University of Sydney

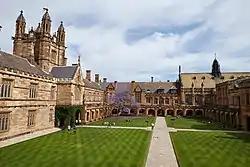
The University of Sydney is consistently one of the highest-ranking universities in Australia

As of 2016, the university is undertaking a large capital works program with the aim of revitalising the campus and providing more office, teaching and student space. The program will see the amalgamation of the smaller science and technical libraries into a larger library, and the construction of a central administration and student services building along City Road. A new building for the School of Information Technologies opened in late 2006 and has been located on a site adjacent to the Seymour Centre. The busy Eastern Avenue thoroughfare has been transformed into a pedestrian plaza and a new footbridge has been built over City Road. The new home for the Sydney Law School, located alongside Fisher Library on the site of the old Edgeworth David and Stephen Roberts buildings, has been completed. The university opened a new building called "Abercrombie Building" for business school students in early 2016.